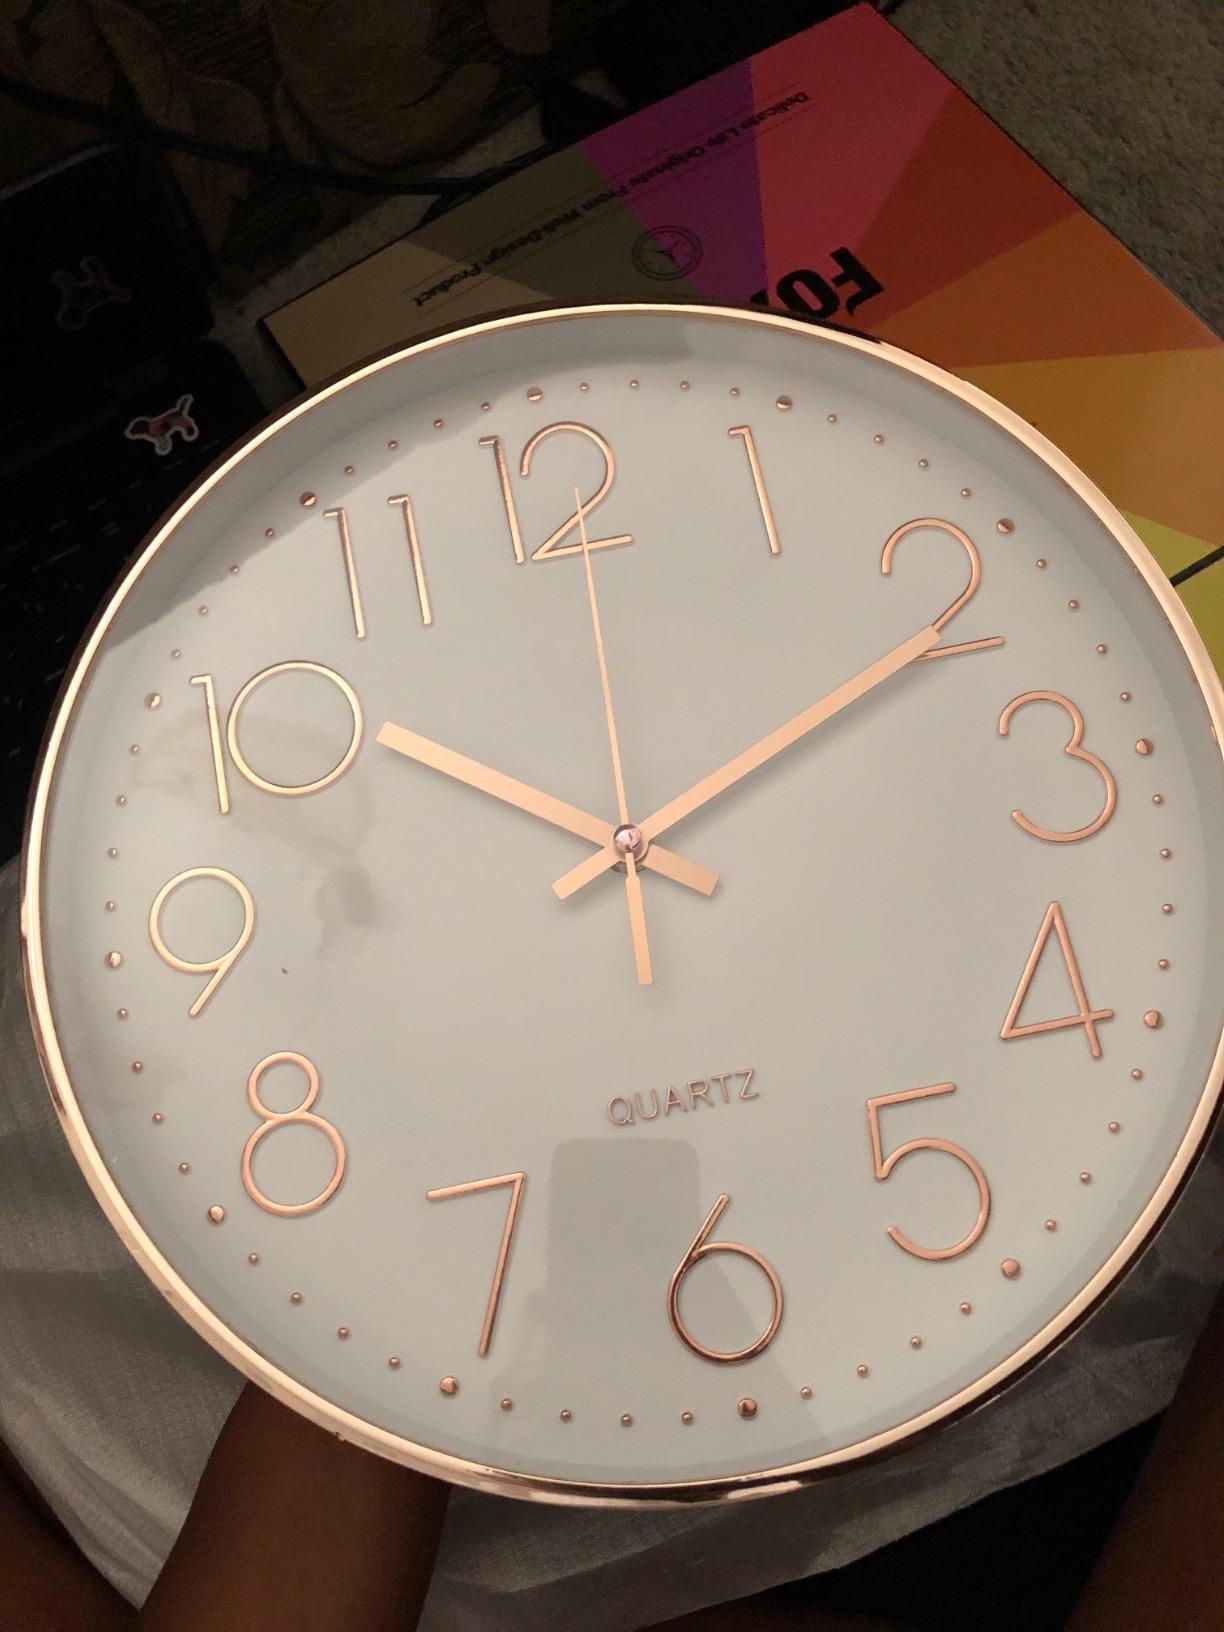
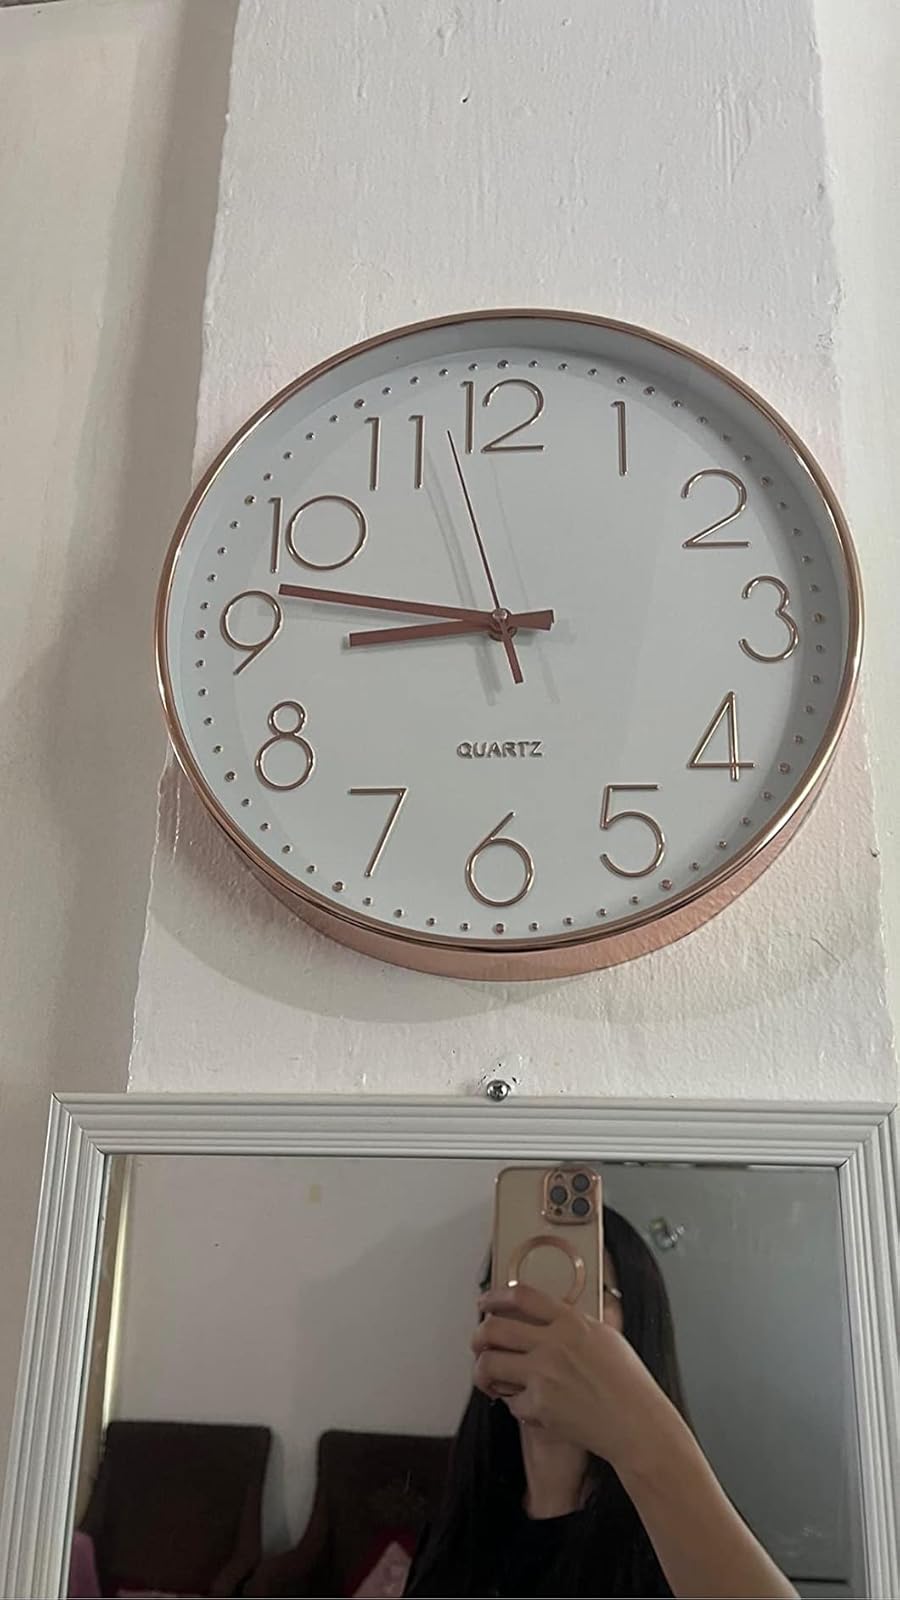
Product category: clock
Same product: yes